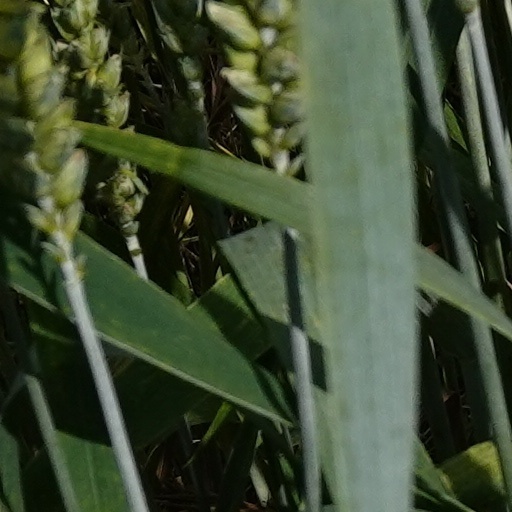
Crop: wheat